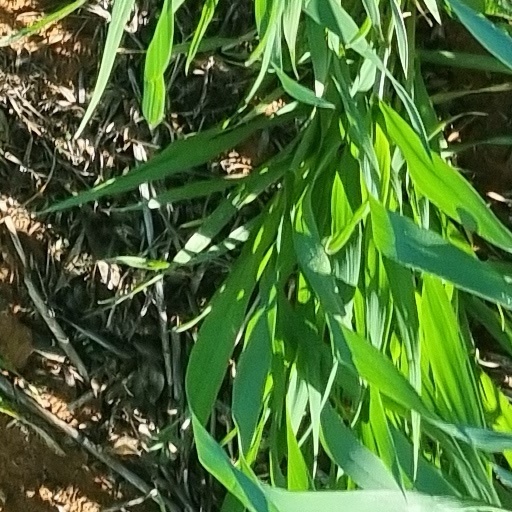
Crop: wheat